Phrynocephalus versicolor

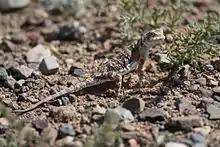
Well-camouflaged and alert

"Phrynocephalus versicolor" hibernates during the winter and is active between March and the end of September. During summer it remains in its burrow during the cold nights and midday heat. The burrow is unbranched, has a single entrance and ends in a chamber some beneath the surface of the ground. This lizard feeds on small invertebrates such as ants, flies, grasshoppers and ground beetles. When rain falls, it stands with its hind legs straightened, its front legs bent and its head lowered, so that water landing on its back trickles towards its mouth.